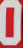
Number: 0